Ferdinand Schichau

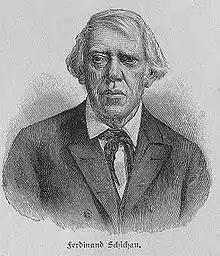

Ferdinand Gottlob Schichau (30 January 1814 – 23 January 1896) was a German mechanical engineer and businessman.